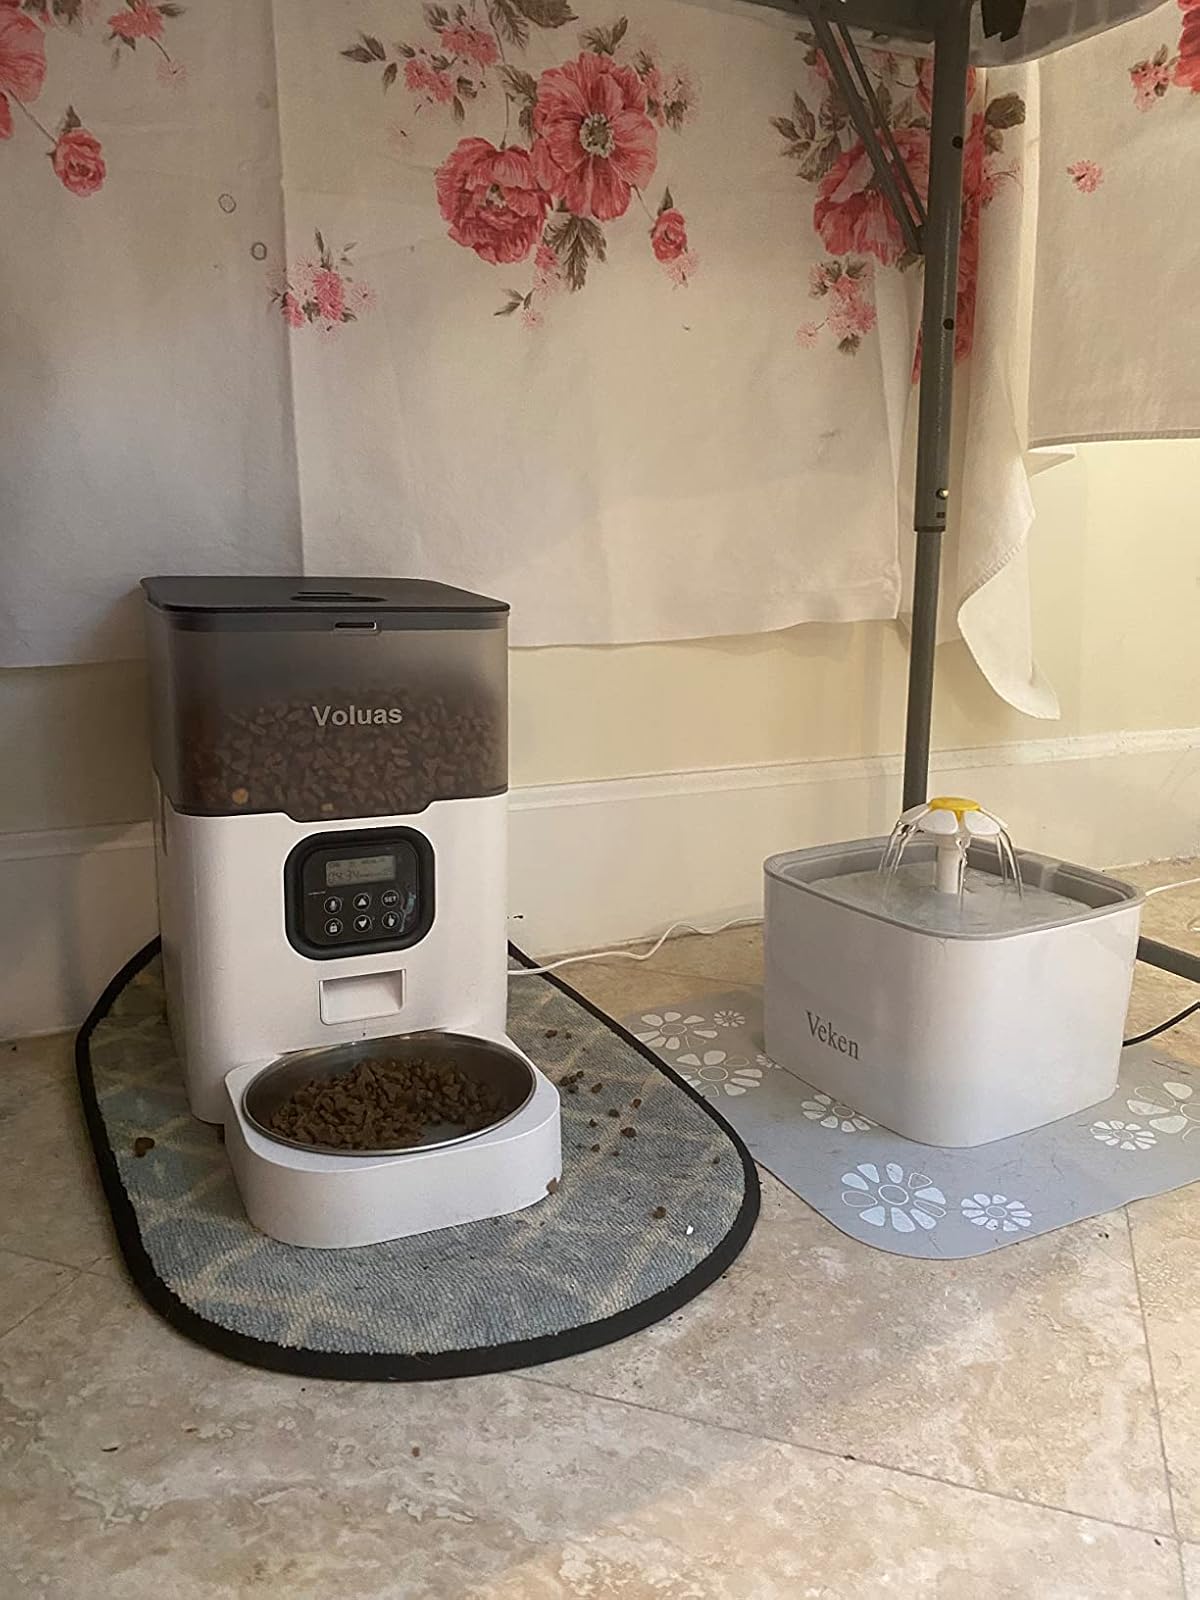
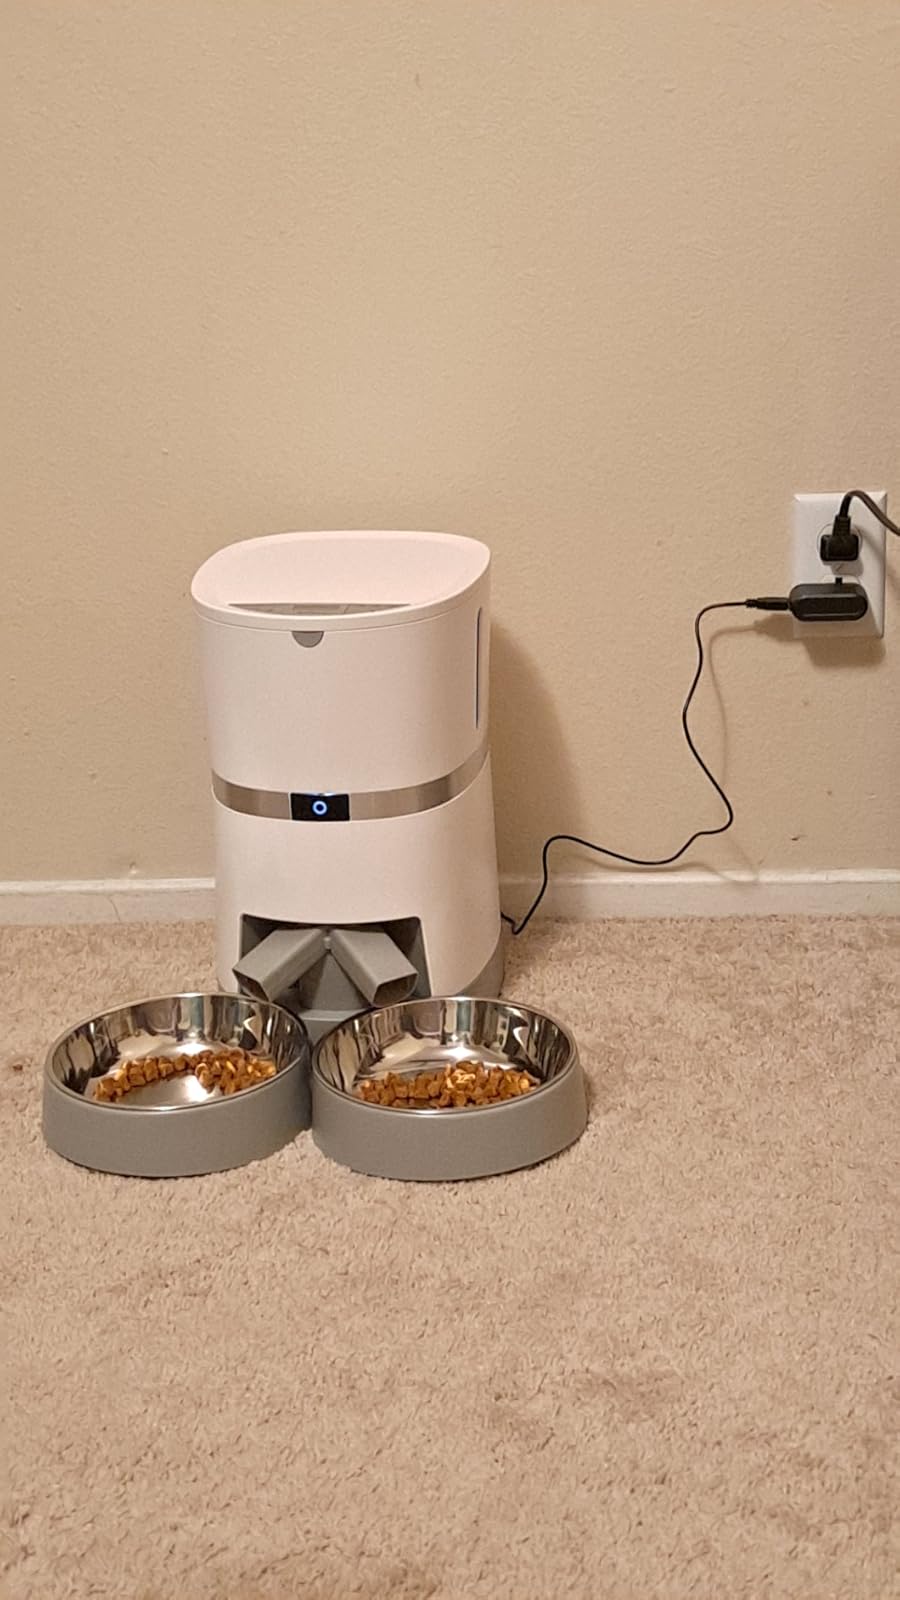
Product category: items_feeder
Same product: no